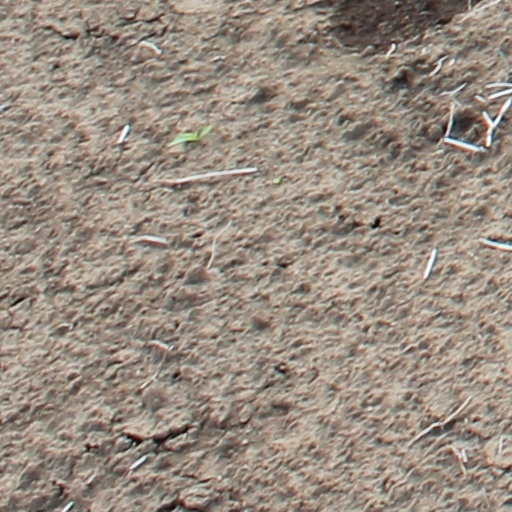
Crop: wheat